2013 United States federal government shutdown

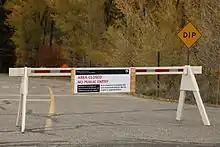
Grand Teton National Park shutdown

"The Atlantic" wrote that "National Park Service closures have become the most visible face of the shutdown." All 401 units of the National Park System were closed to the public during the shutdown, as Congress had not appropriated funding for their operations and maintenance. State and county parks, as well as beach parks and trails, remained open. Some conservative pundits, including RNC Chairman Reince Priebus and some Republican lawmakers, including Senator Ted Cruz, charged that some of the closures were unnecessary and overzealously enforced at the behest of the Obama administration. The National Park Service responded that it is legally mandated to protect national park lands and, in the absence of available staff to patrol, maintain and administer the areas, must close them to the public. The vast majority of the agency's staff were furloughed, leaving only a limited number of law enforcement rangers and firefighters on duty to protect life and property. A NPS press release said the shutdown of national parks would result in losses of $76 million a day in tourism-related sales among local communities. Richard Seamon, a law professor at the University of Idaho and former assistant solicitor general, told the "Christian Science Monitor" that the NPS risked vandalism, crime and legal liability if it left its properties open to the public during the shutdown. "If I were a lawyer for the Park Service, I'd advise it in no uncertain terms to close the parks to the public during the government shutdown, because it would be irresponsible to do otherwise. There are bound to be accidents or crimes that would have been avoided or ameliorated had officials been on duty to respond or patrol." Leaving the parks open, he said, "would be a veritable open season for criminals". A number of privately funded and privately operated enterprises, such as the Claude Moore Colonial Farm, were also required to close because they operate on or within National Park Service property that has been closed to the public. Various concession-operated visitor amenities were also closed because the NPS staff who oversee concessionaires have been furloughed, preventing the agency from managing and directing concession operations. Pisgah Inn, a private business on the Blue Ridge Parkway which operates under a concession agreement with the NPS, attempted to defy the closure order. On October 4, park rangers blocked the entrance to the inn and turned away visitors. Later the owner filed a legal complaint, and the Department of Interior allowed the lodge to reopen on October 9, 2013, in exchange for dropping the complaint.